Sundance Kid

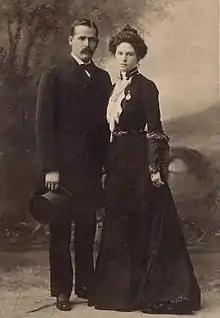
The Sundance Kid and Etta Place before they left for South America

Harry Alonzo Longabaugh (1867 – November 7, 1908), better known as the Sundance Kid, was an outlaw and member of Butch Cassidy's Wild Bunch in the American Old West. He likely met Butch Cassidy (real name Robert LeRoy Parker) during a hunting trip in 1883 or earlier. The gang performed the longest string of successful train and bank robberies in American history.